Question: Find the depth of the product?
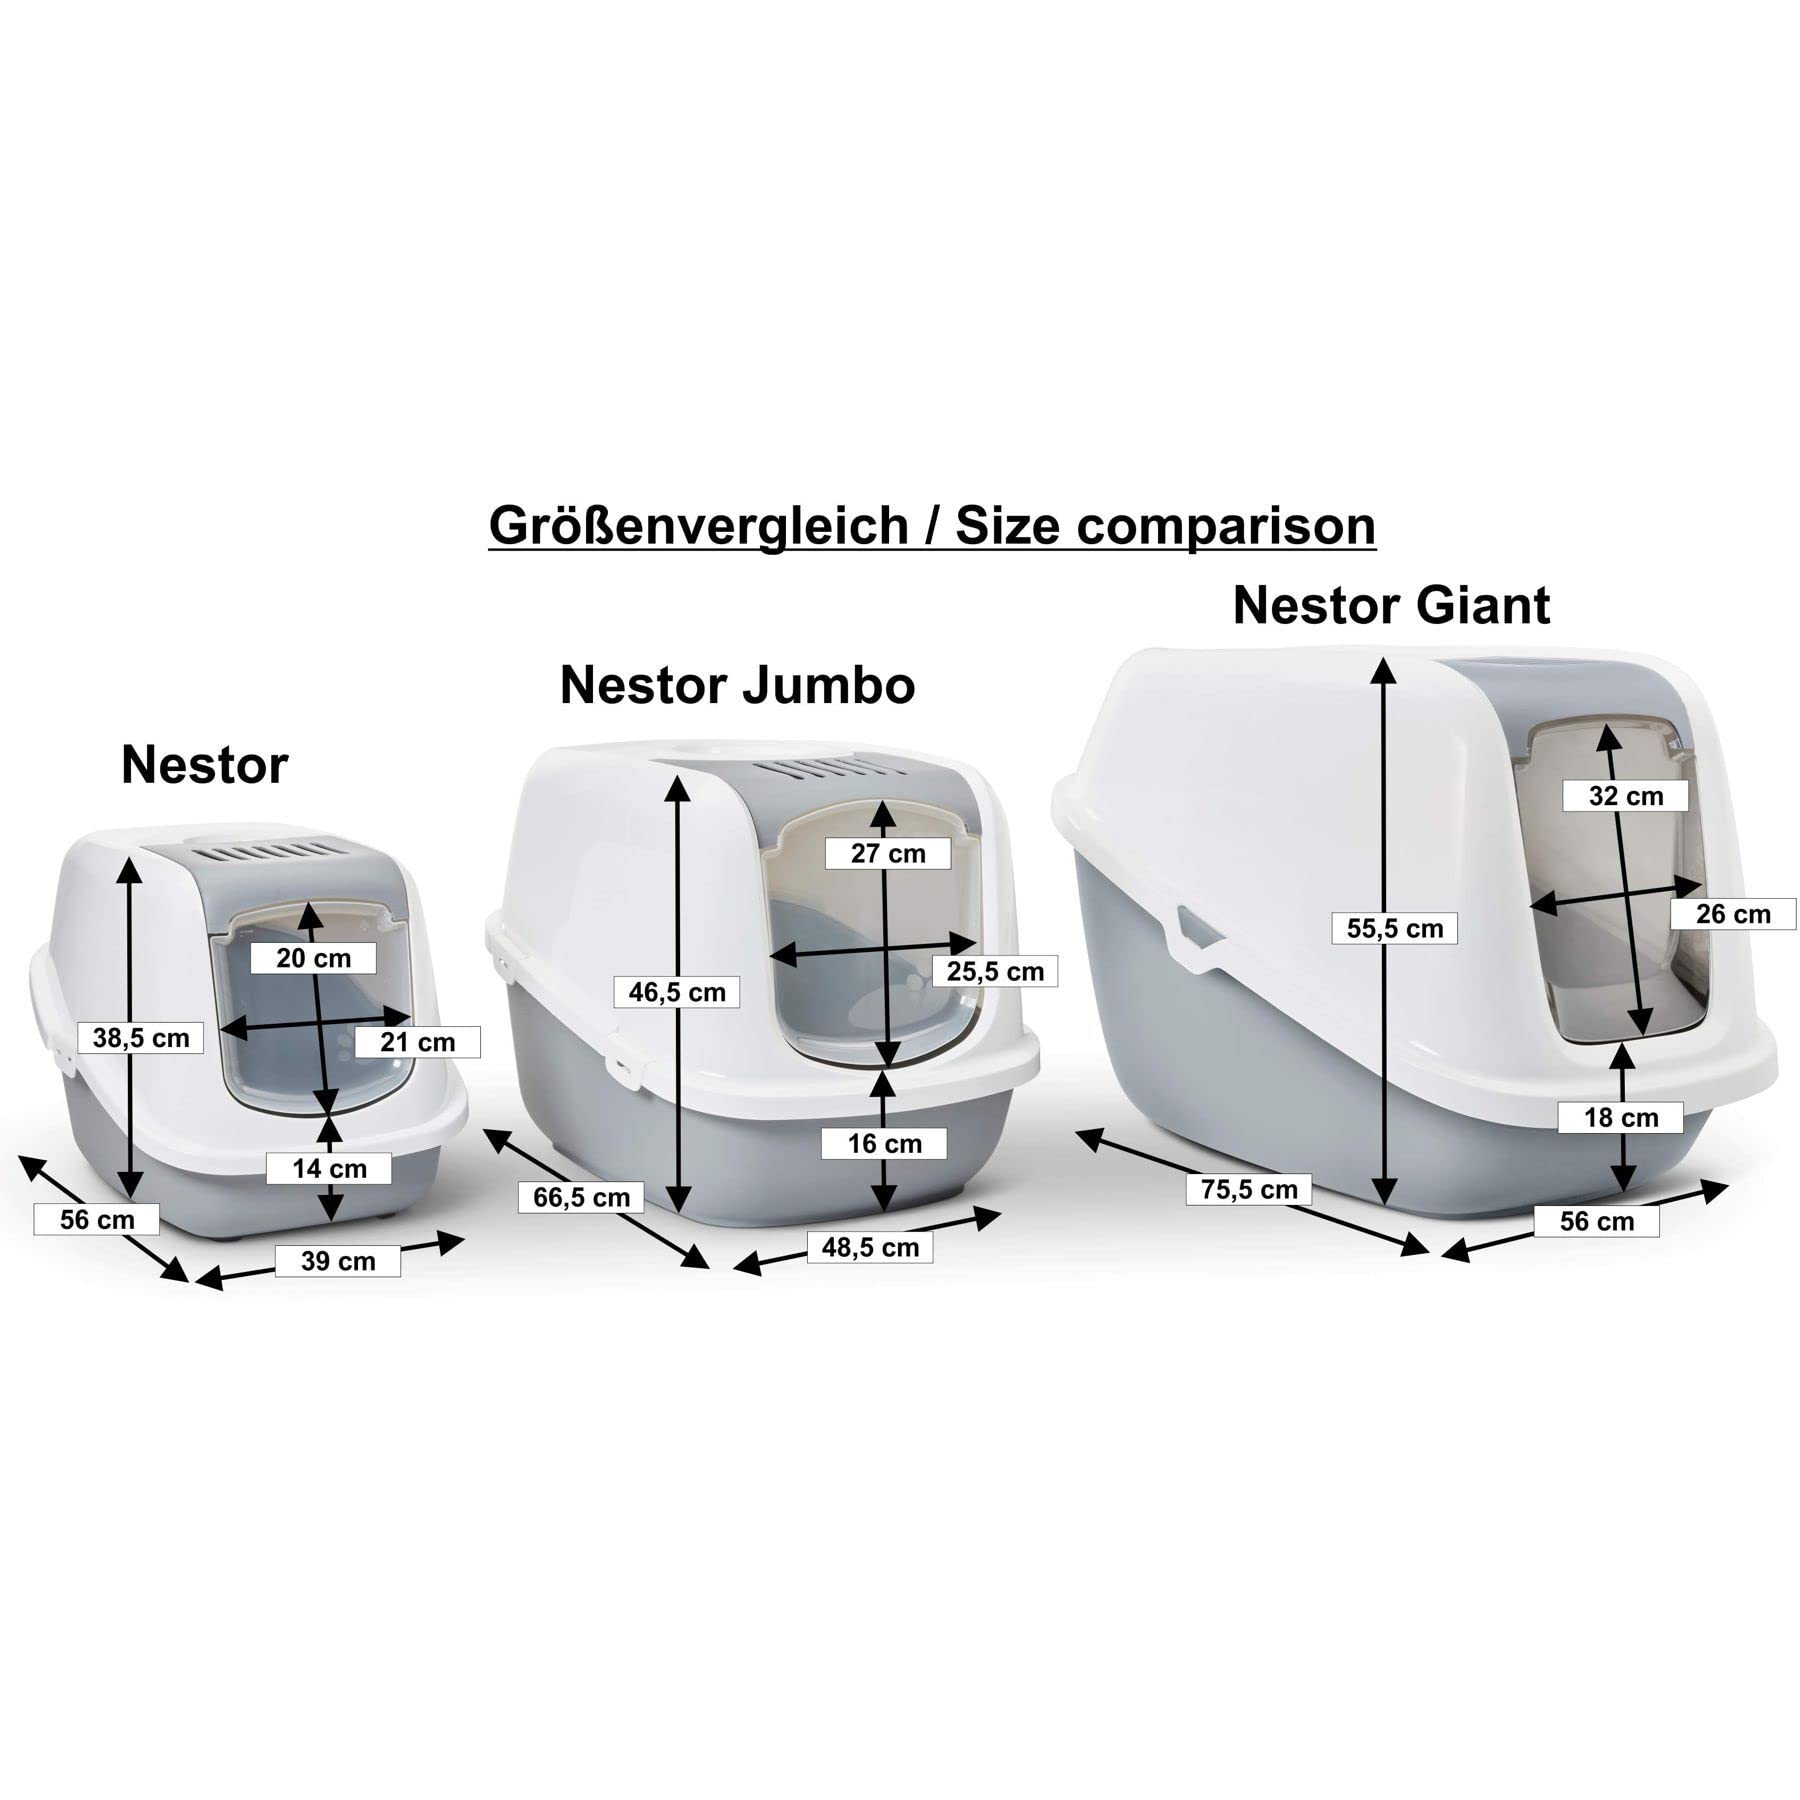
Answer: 75.5 centimetre